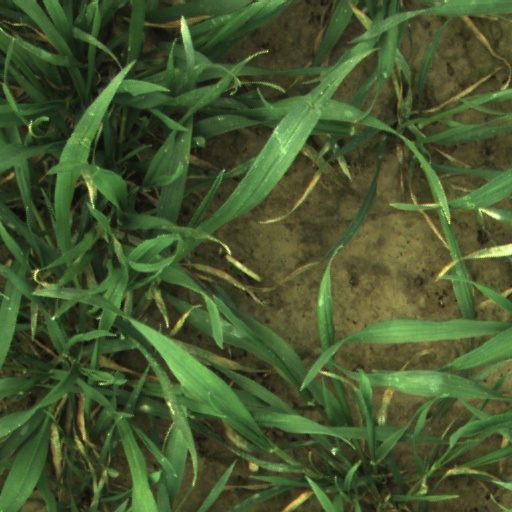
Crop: wheat